Tottenham Hotspur Stadium

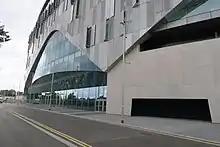
East entrance on Worcester Avenue

Tottenham Hotspur Stadium is the first and only stadium to be designed specially for NFL games outside of North America and is officially the home of the NFL in the UK. The first game at the stadium took place on 6 October 2019 when the Chicago Bears played against the Oakland Raiders. A record crowd of 60,463 watched the Raiders win a close game 24–21. The following week, the Tampa Bay Buccaneers hosted the Carolina Panthers on 13 October.